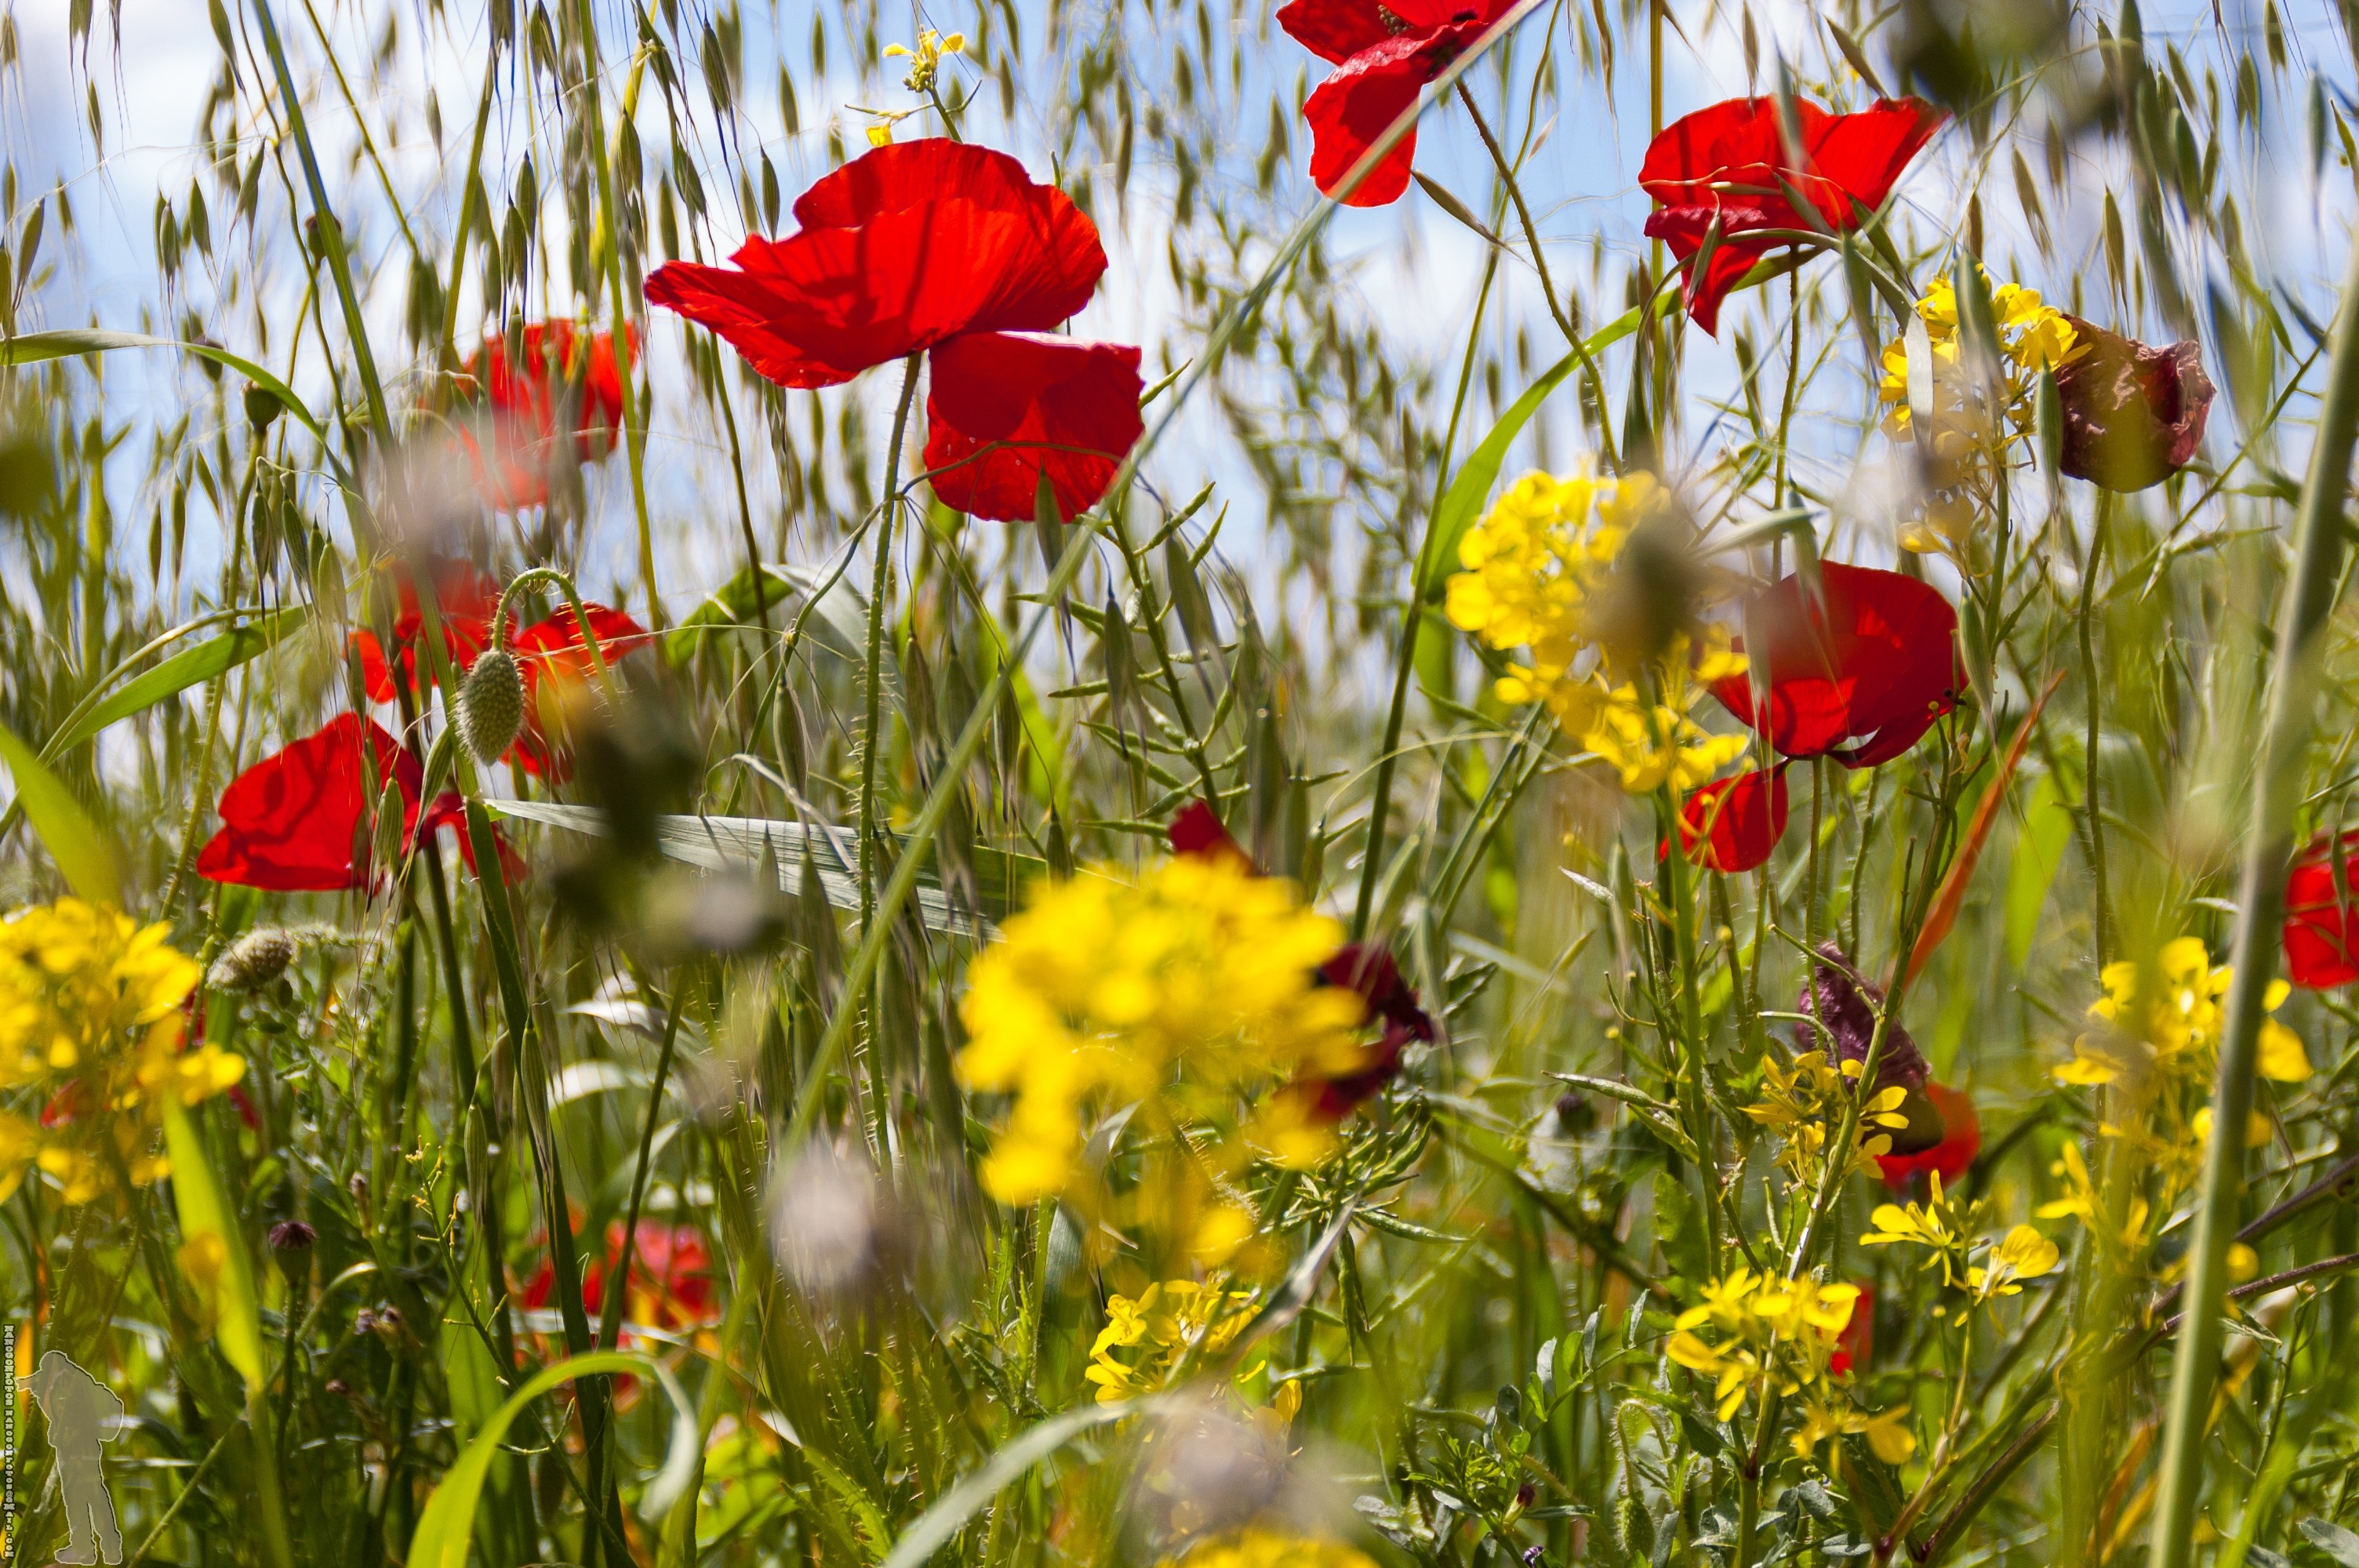
nature, plant, field, meadow, prairie, flower, red, botany, flora, wildflower, poppy, coquelicot, flowering plant, land plant